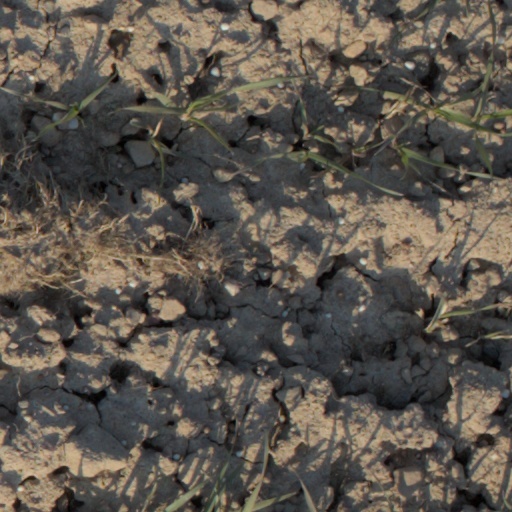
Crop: wheat